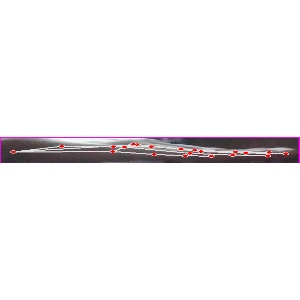
अक्षर: ज